Polycystic liver disease

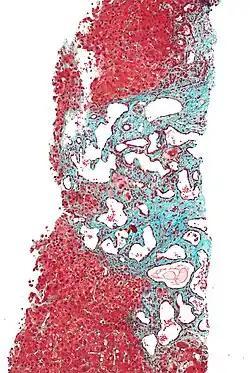
Micrograph showing a von Meyenburg complex, a bile duct hamartoma associated with polycystic liver disease. Trichrome stain.

Polycystic liver disease (PLD) usually describes the presence of multiple cysts scattered throughout normal liver tissue. PLD is commonly seen in association with autosomal-dominant polycystic kidney disease, with a prevalence of 1 in 400 to 1000, and accounts for 8–10% of all cases of end-stage renal disease. The much rarer autosomal-dominant polycystic liver disease will progress without any kidney involvement.